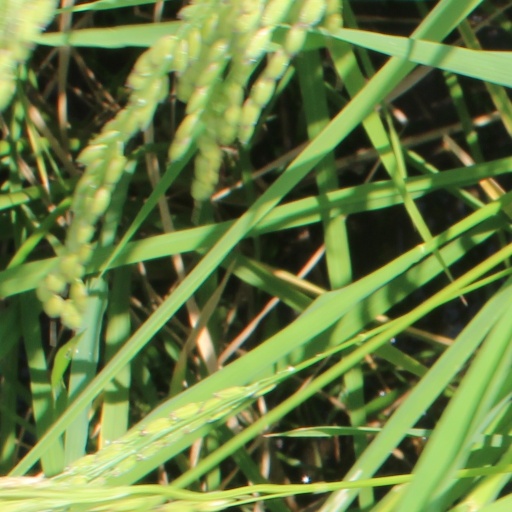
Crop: rice